Reims

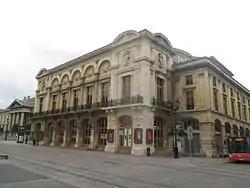
Reims Opera House

The Protestant Church of Reims, built in 1921–1923 over designs by Charles Letrosne, is an example of flamboyant neo-Gothic architecture.